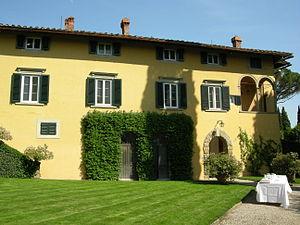
La villa I Tatti est une demeure renaissante italienne, siège de The Harvard Center for Italian Renaissance Studies.